Litherland

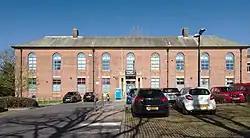
Litherland Town Hall

The name Litherland derives from two elements, Old Norse "hlið"/"hlith-ar", which means "slope", and Old English "land", "land".